2016–17 UEFA Europa League

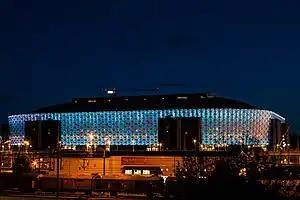
The Friends Arena in Solna hosted the final

The 2016–17 UEFA Europa League was the 46th season of Europe's secondary club football tournament organised by UEFA, and the eighth season since it was renamed from the UEFA Cup to the UEFA Europa League.